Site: brandenburg
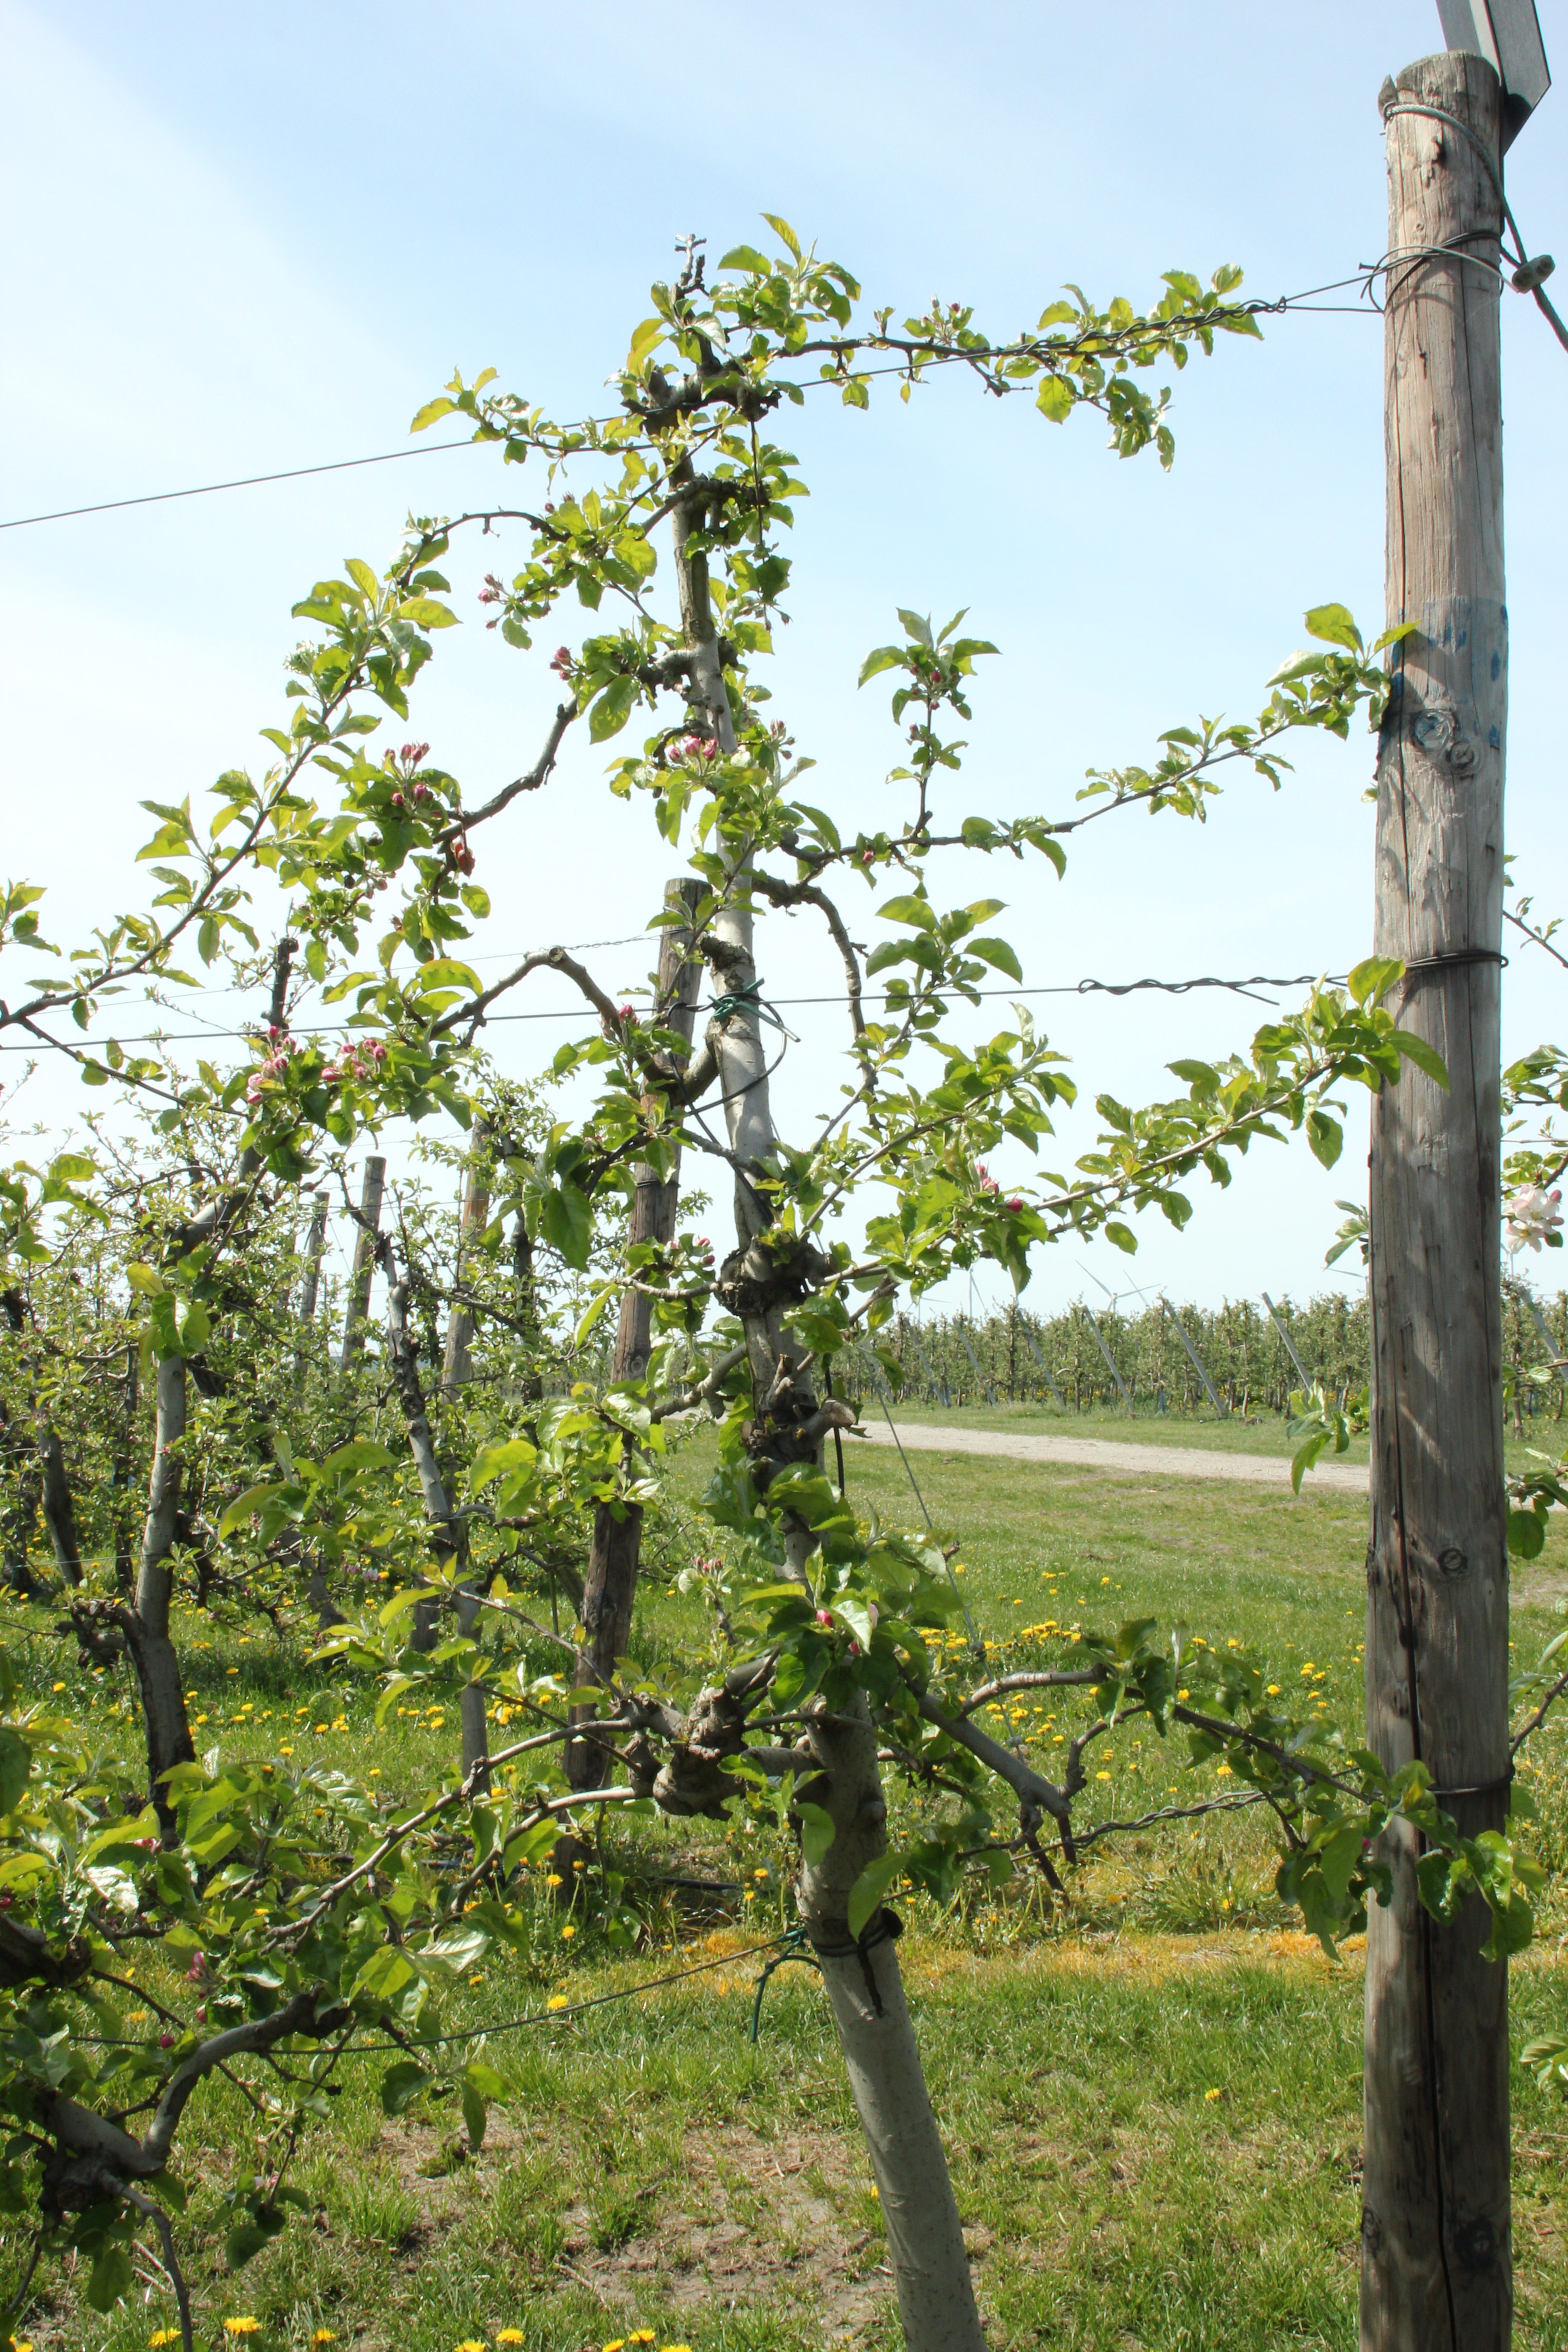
Growth stage (BBCH 60): Flowering